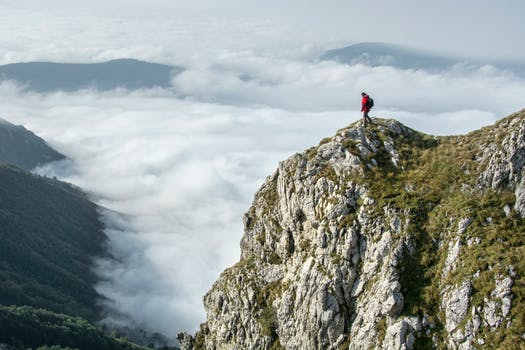
Label: No Watermark